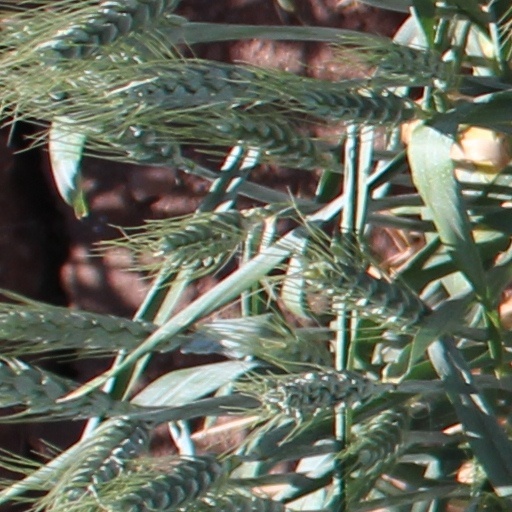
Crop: wheat